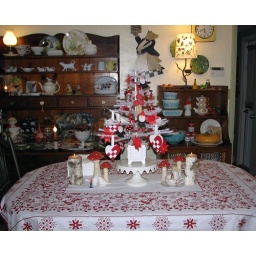
I think it needs some white paper chains and snowflakes like in Elf